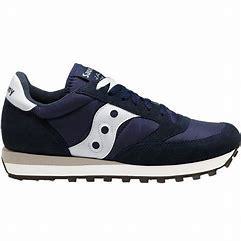
Brand: Saucony
Model: Jazz